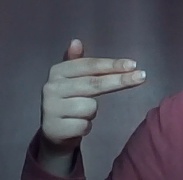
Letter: ghain